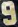
Number: 9